Population history of China

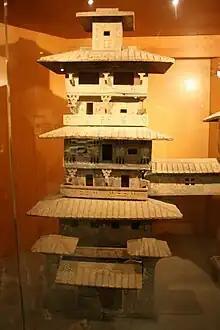
A painted ceramic architectural model—found in a Han tomb—depicting an urban residential tower with verandas, tiled rooftops, "dougong" support brackets, and a covered bridge extending from the third floor to another tower

During the Warring States period (475–221 BC), the development of private commerce, new trade routes, handicraft industries, and a money economy led to the growth of new urban centers. These centers were markedly different from the older cities, which had merely served as power bases for the nobility. The use of a standardized, nationwide currency during the Qin dynasty (221–206 BC) facilitated long-distance trade between cities. Many Han cities grew large: the Western Han capital, Chang'an, had approximately 250,000 inhabitants, while the Eastern Han capital, Luoyang, had approximately 500,000 inhabitants. The population of the Han Empire, recorded in the tax census of 156 AD, was 50.6 million people in 12,366,470 households. The majority of commoners who populated the cities lived in extended urban and suburban areas outside the city walls and gatehouses.